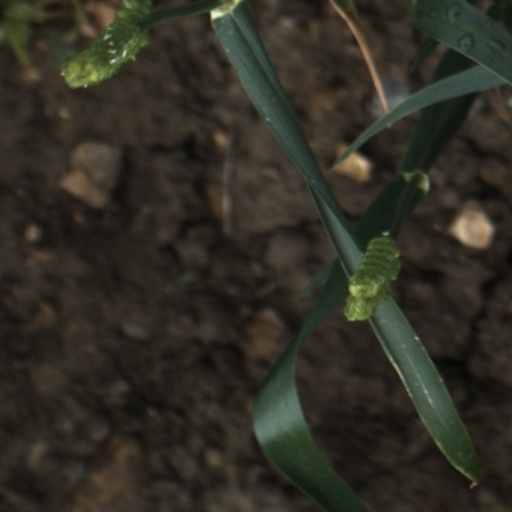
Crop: wheat